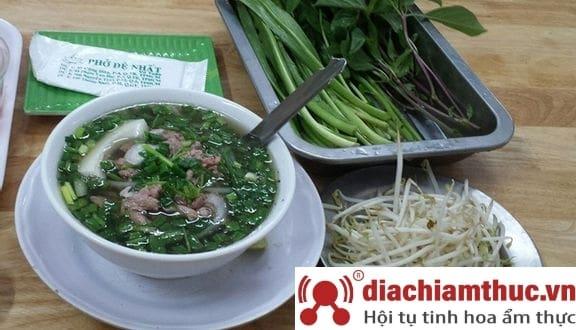
có một cái muỗng xuất hiện ở trên bát phở